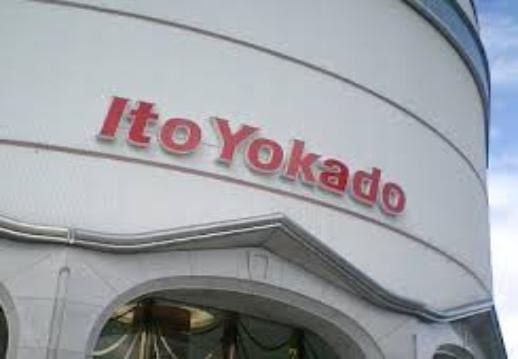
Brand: Ito-Yokado
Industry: Others